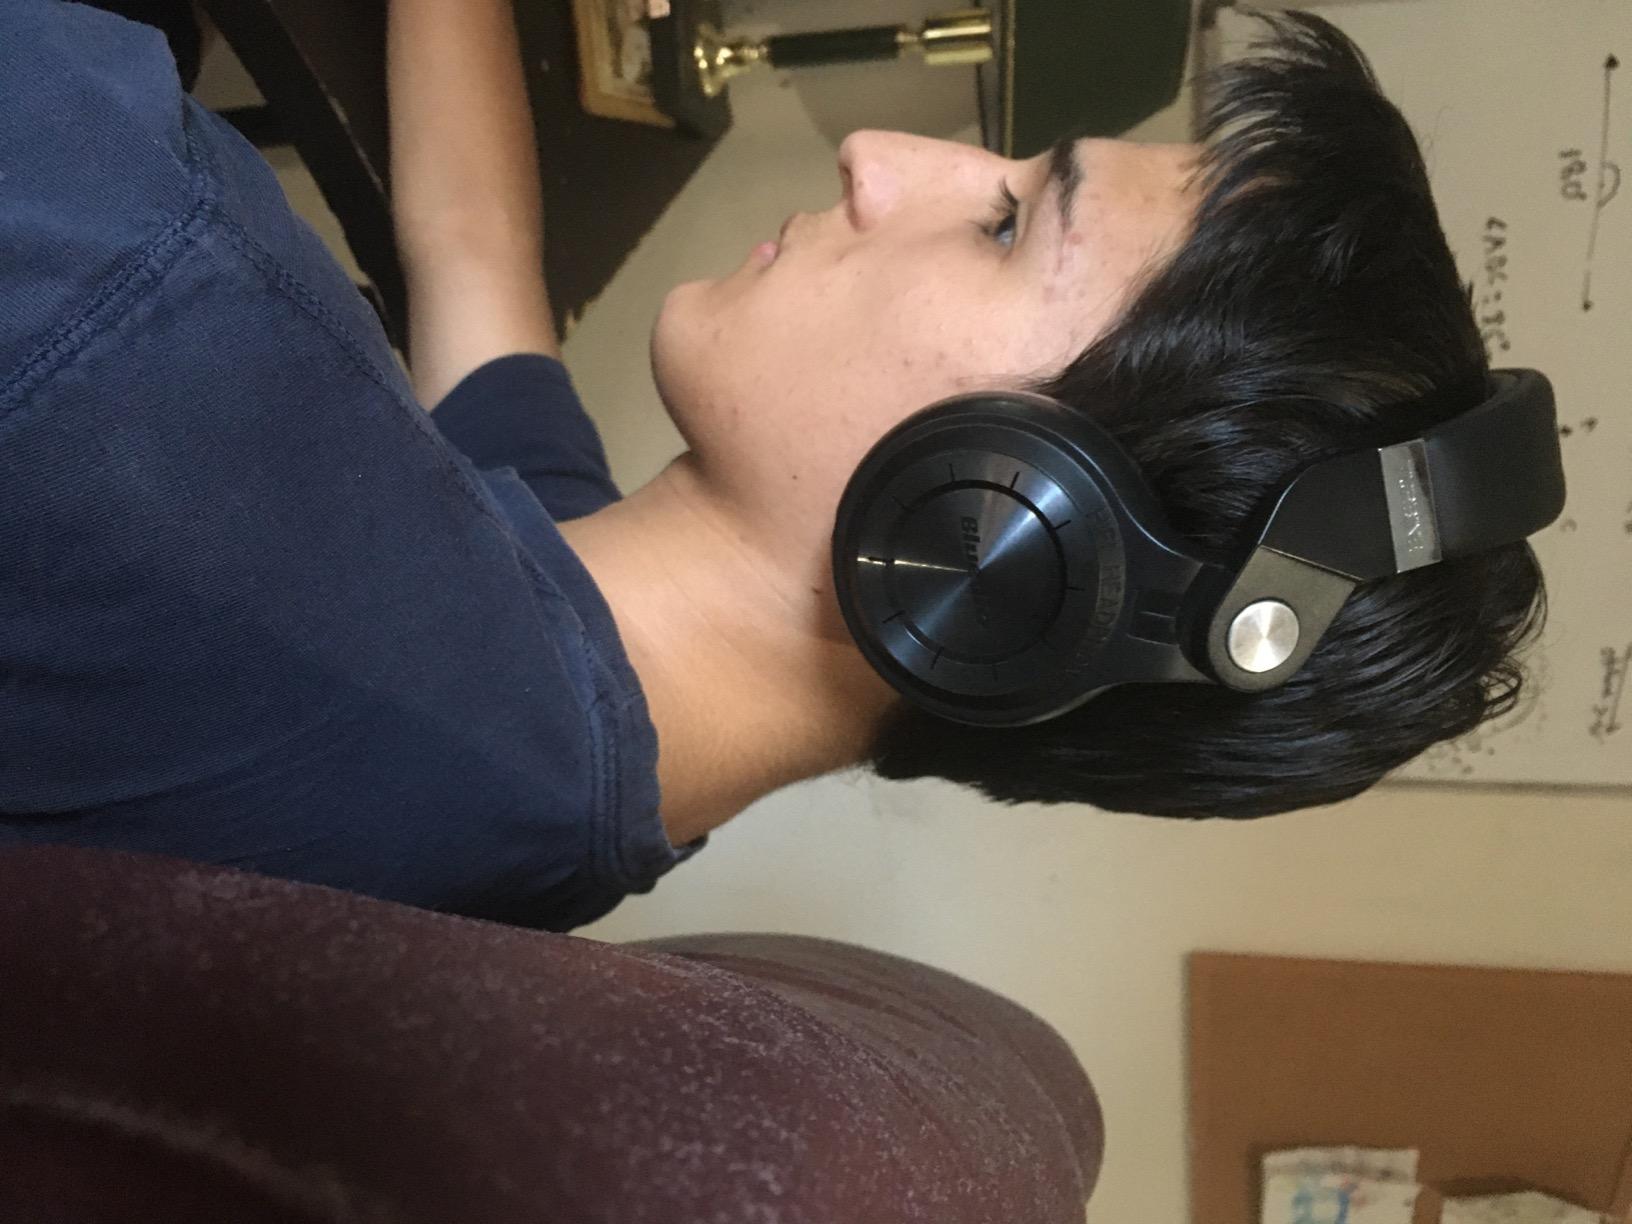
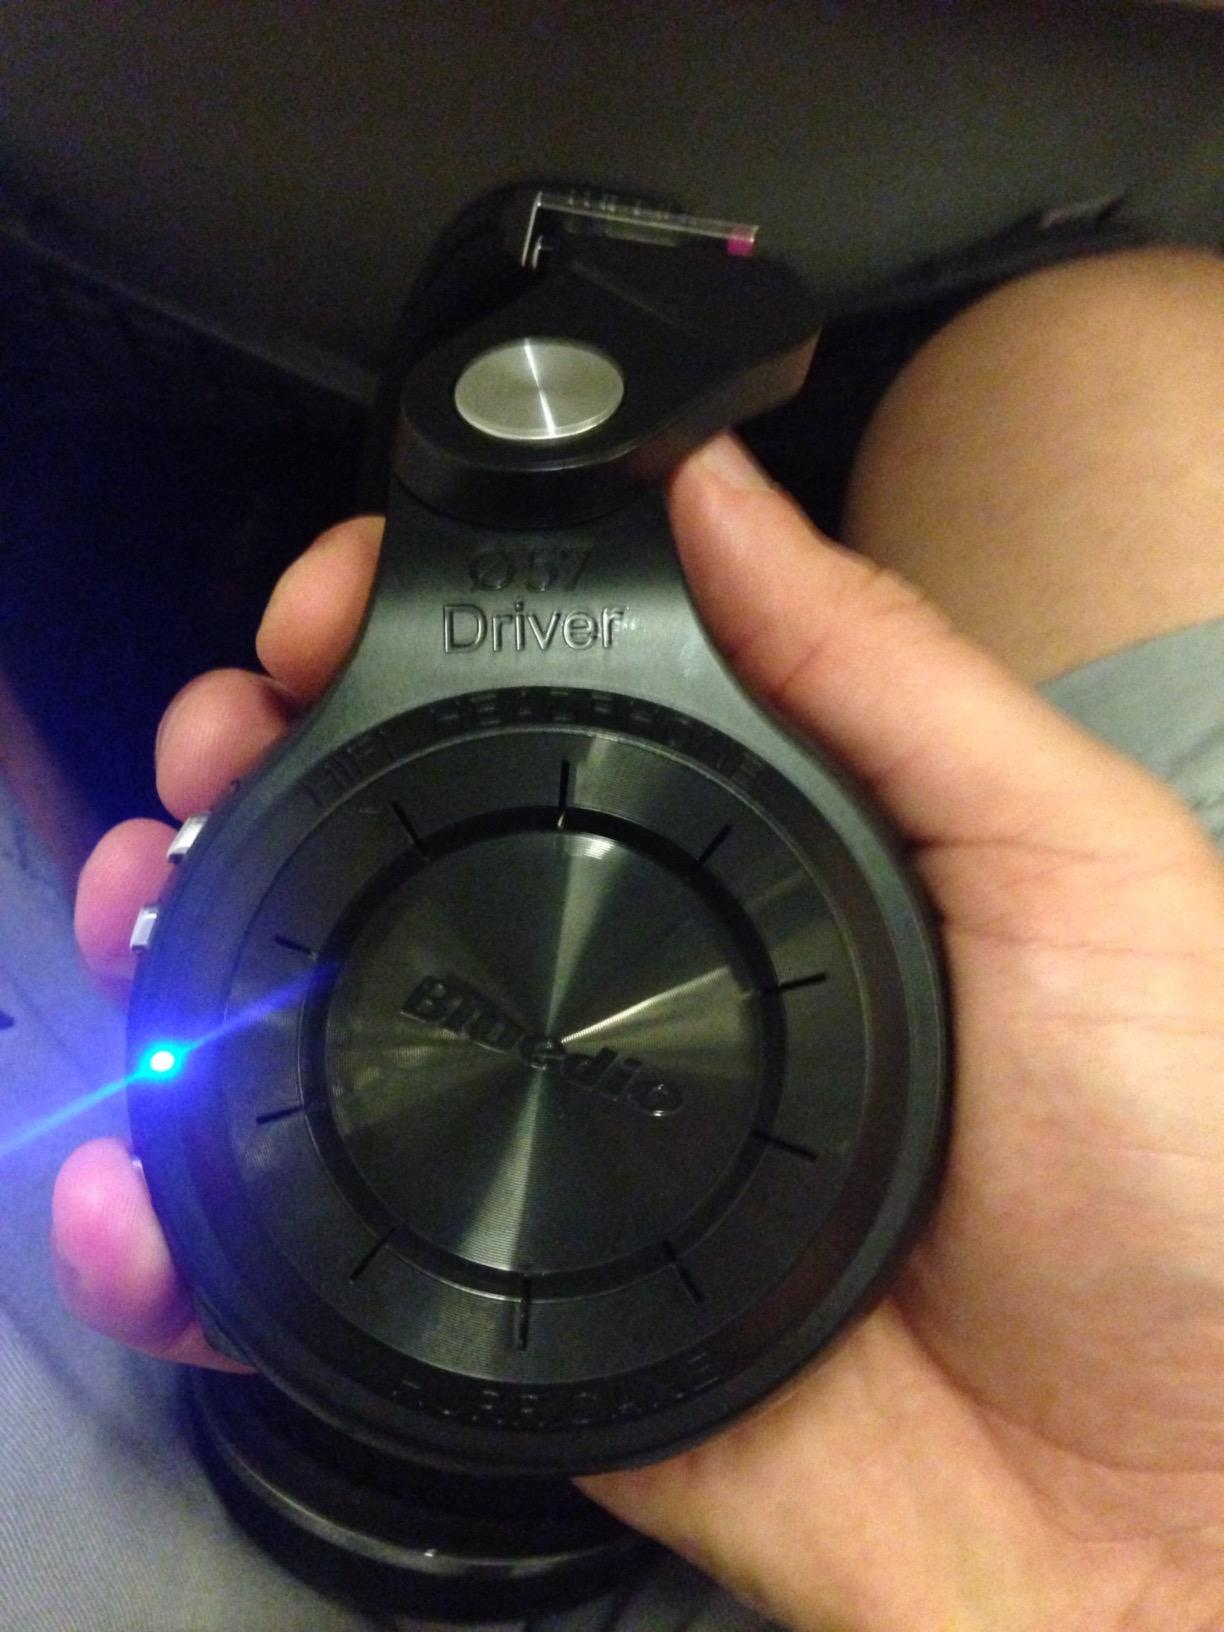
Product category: headphones
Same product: yes